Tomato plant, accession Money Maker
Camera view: bottom (45 deg); turntable rotation: 270 degrees
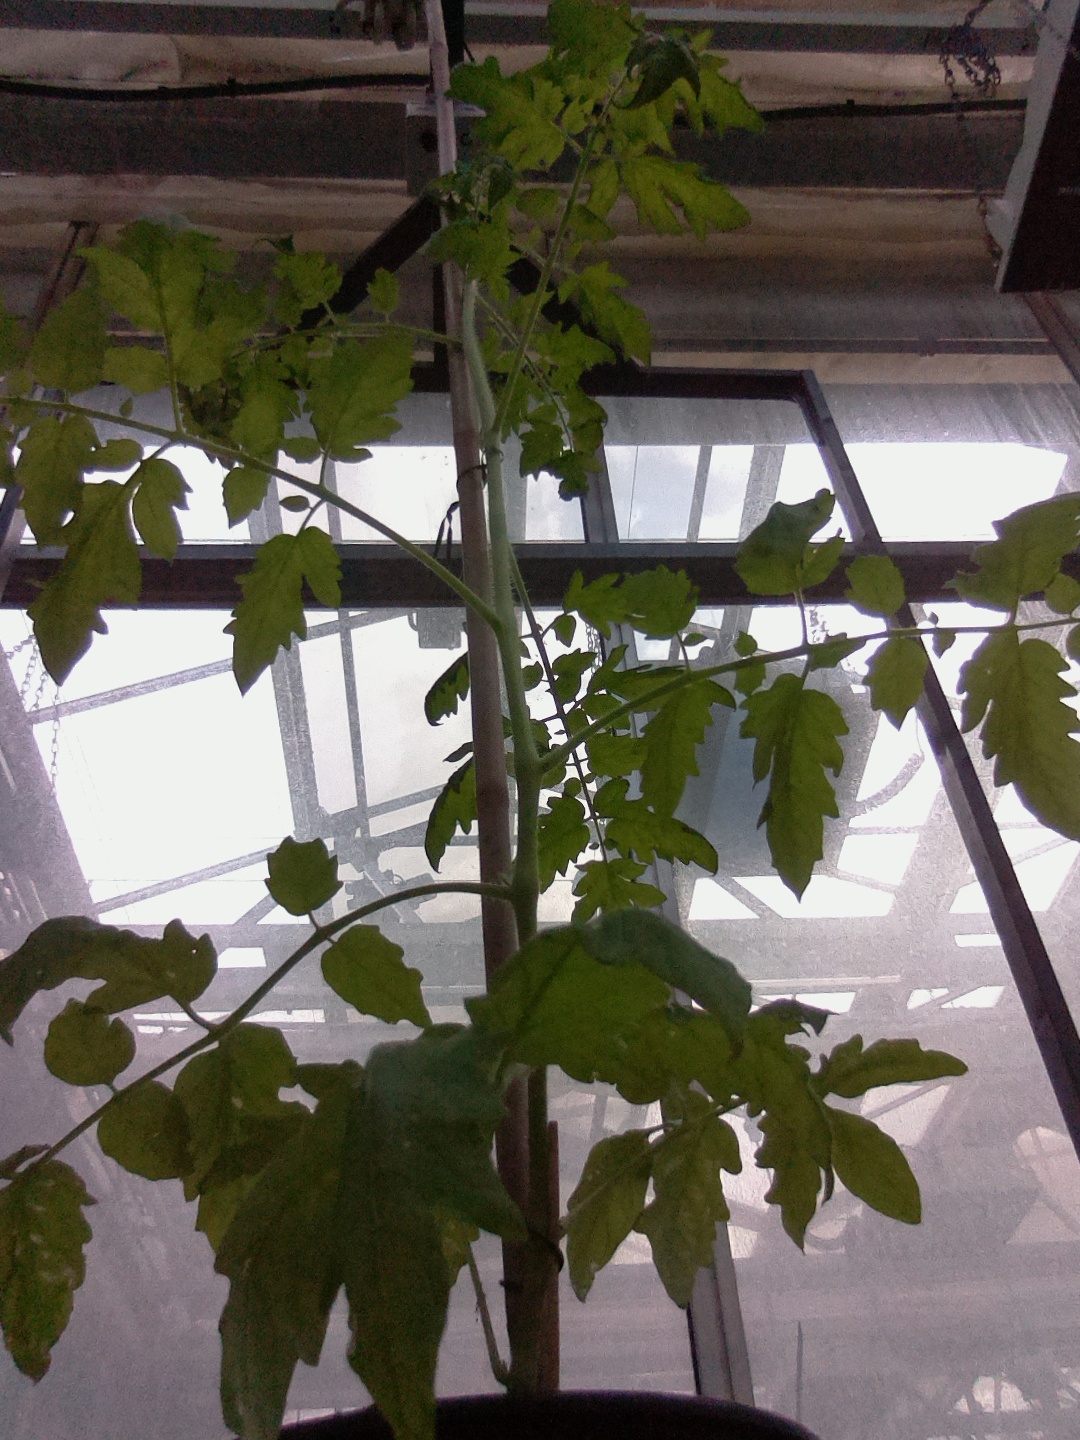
BBCH growth stage 15: 10 of true leaves visible